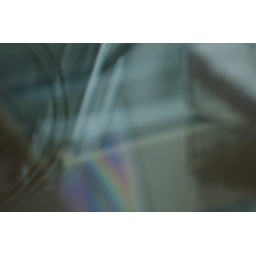
Reflections in my glass table top desk at my Westside apartment study